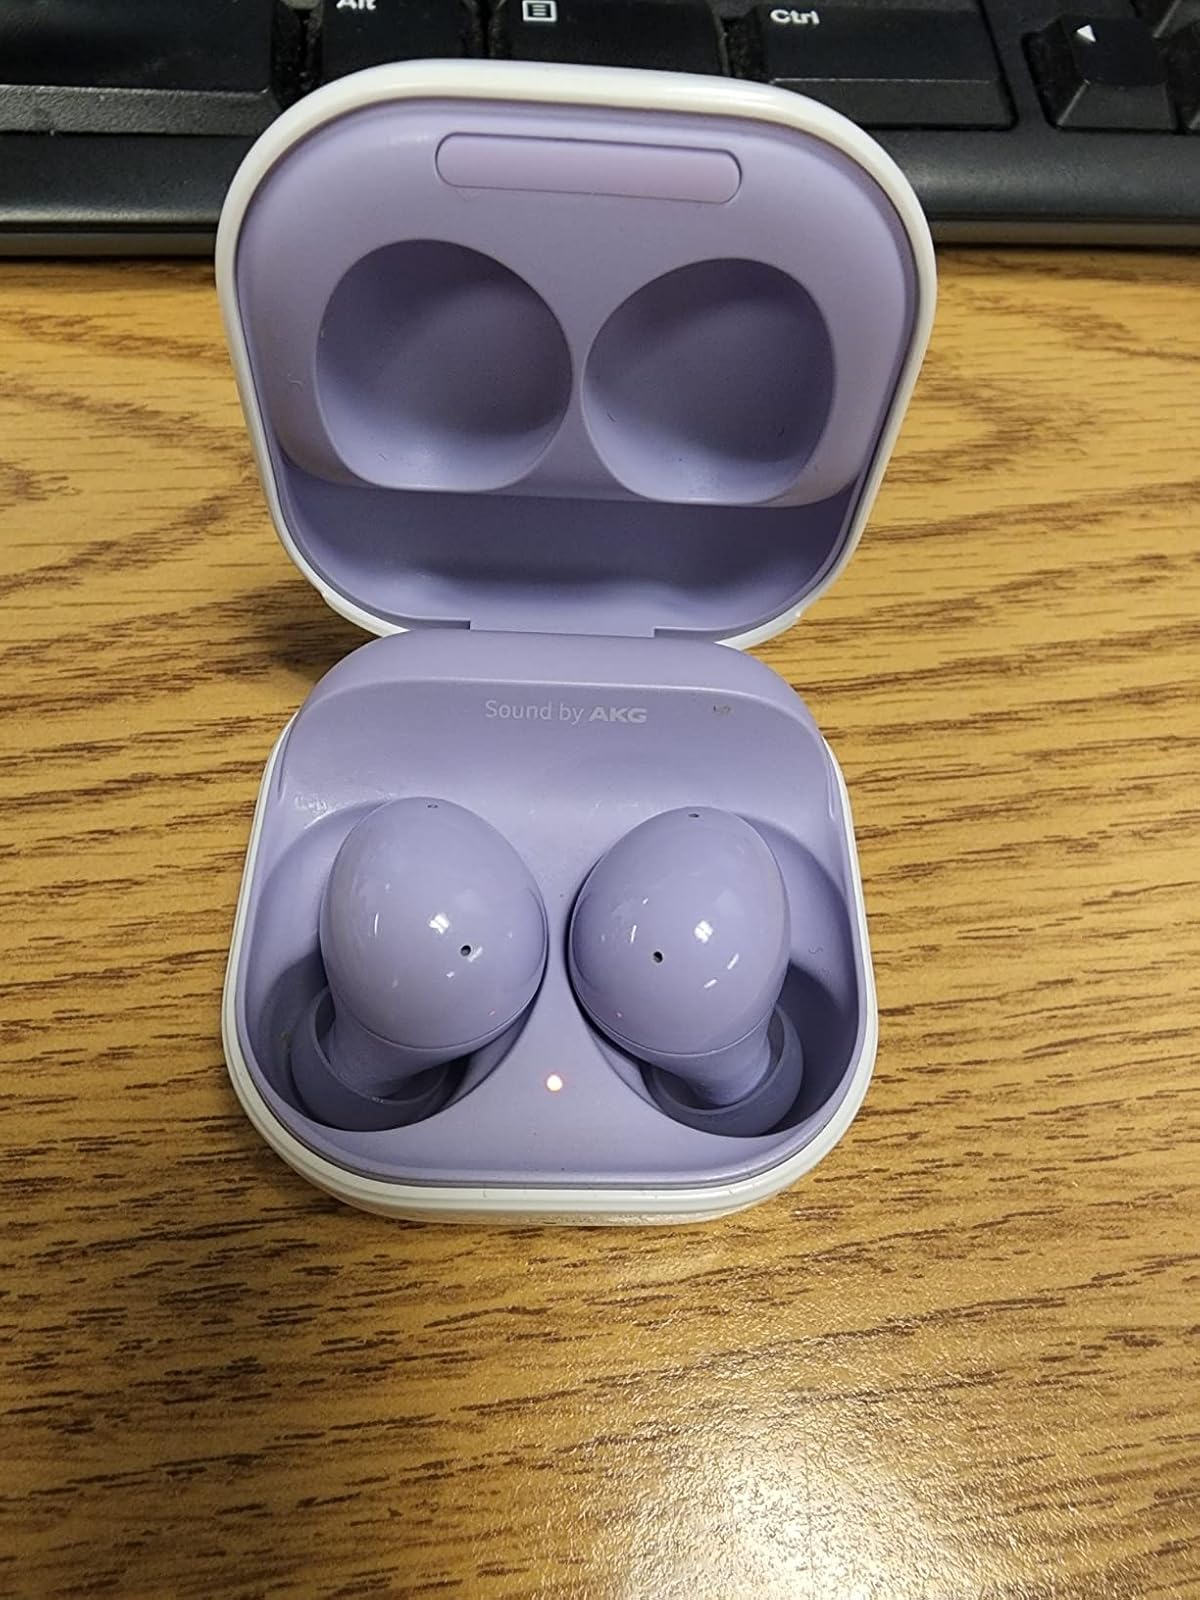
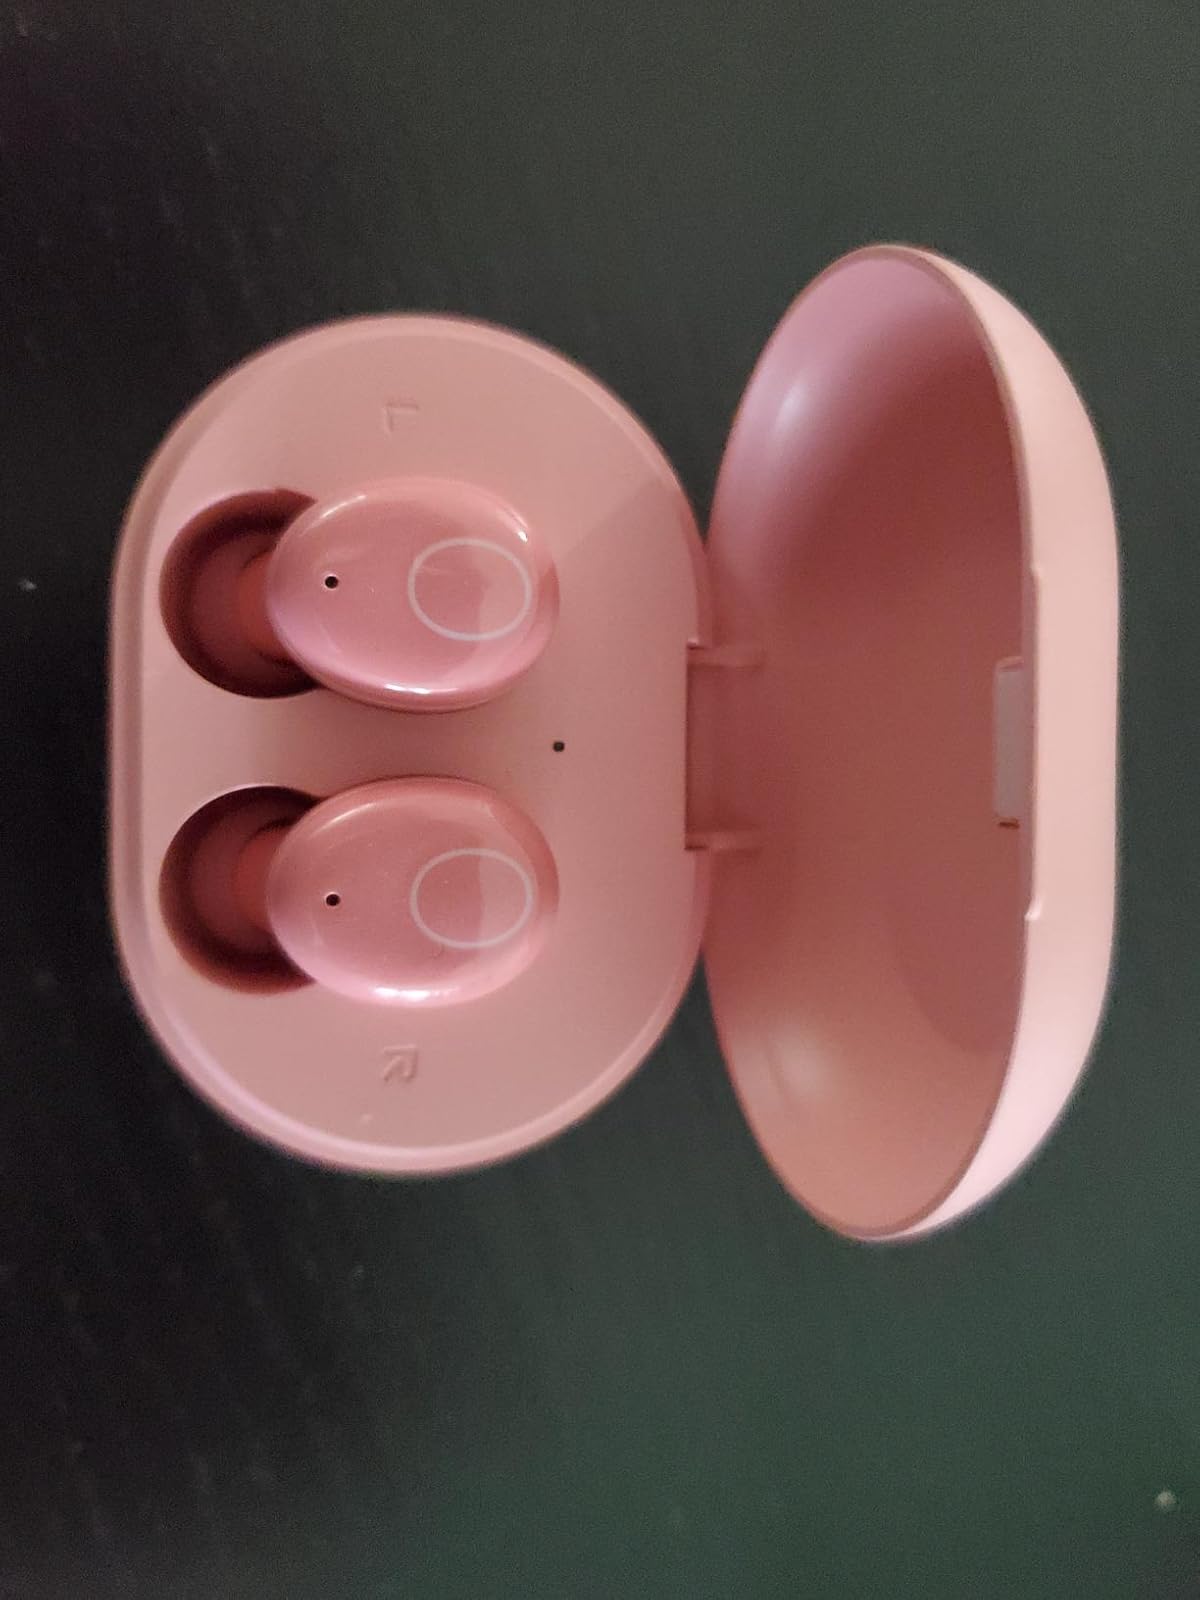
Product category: earbuds
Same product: no